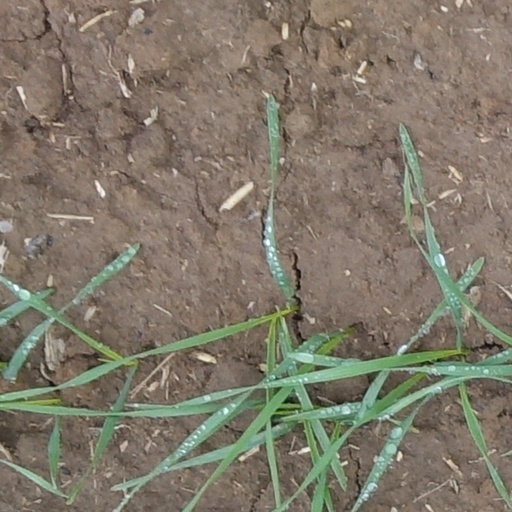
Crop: wheat